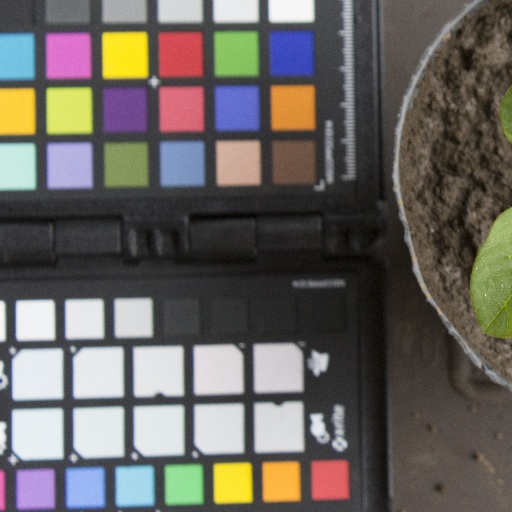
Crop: soybean